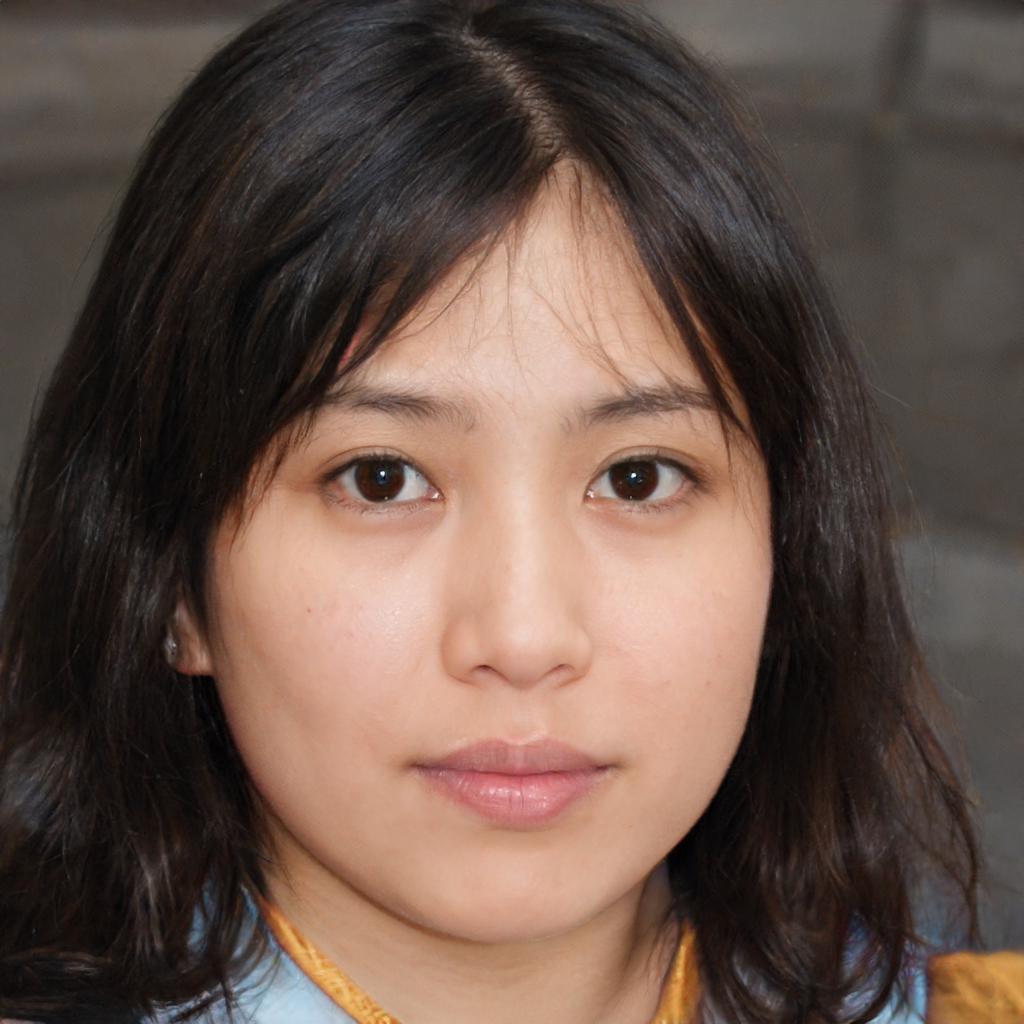
Gender: Female